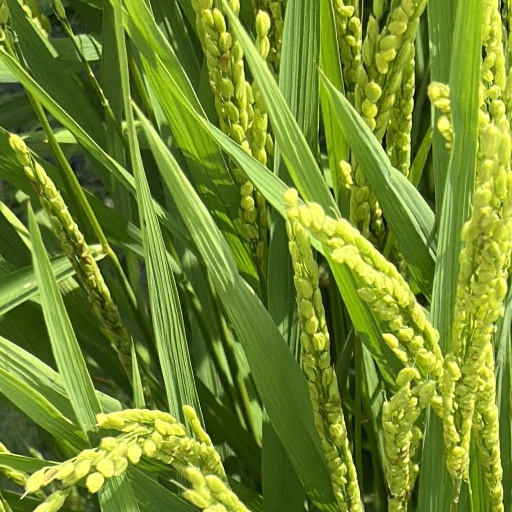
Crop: rice